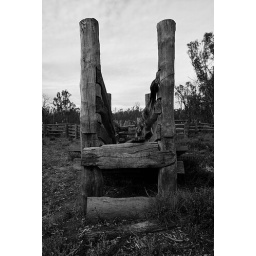
Part of some forgotten cattle yards in the forest on the outskirts of Barham NSW